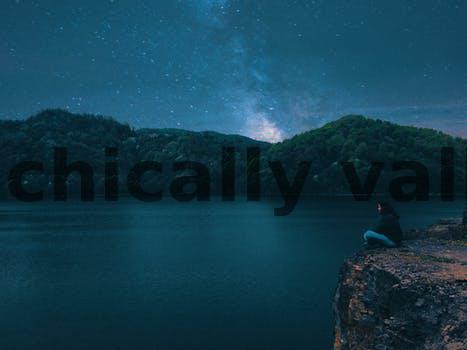
Label: Watermark